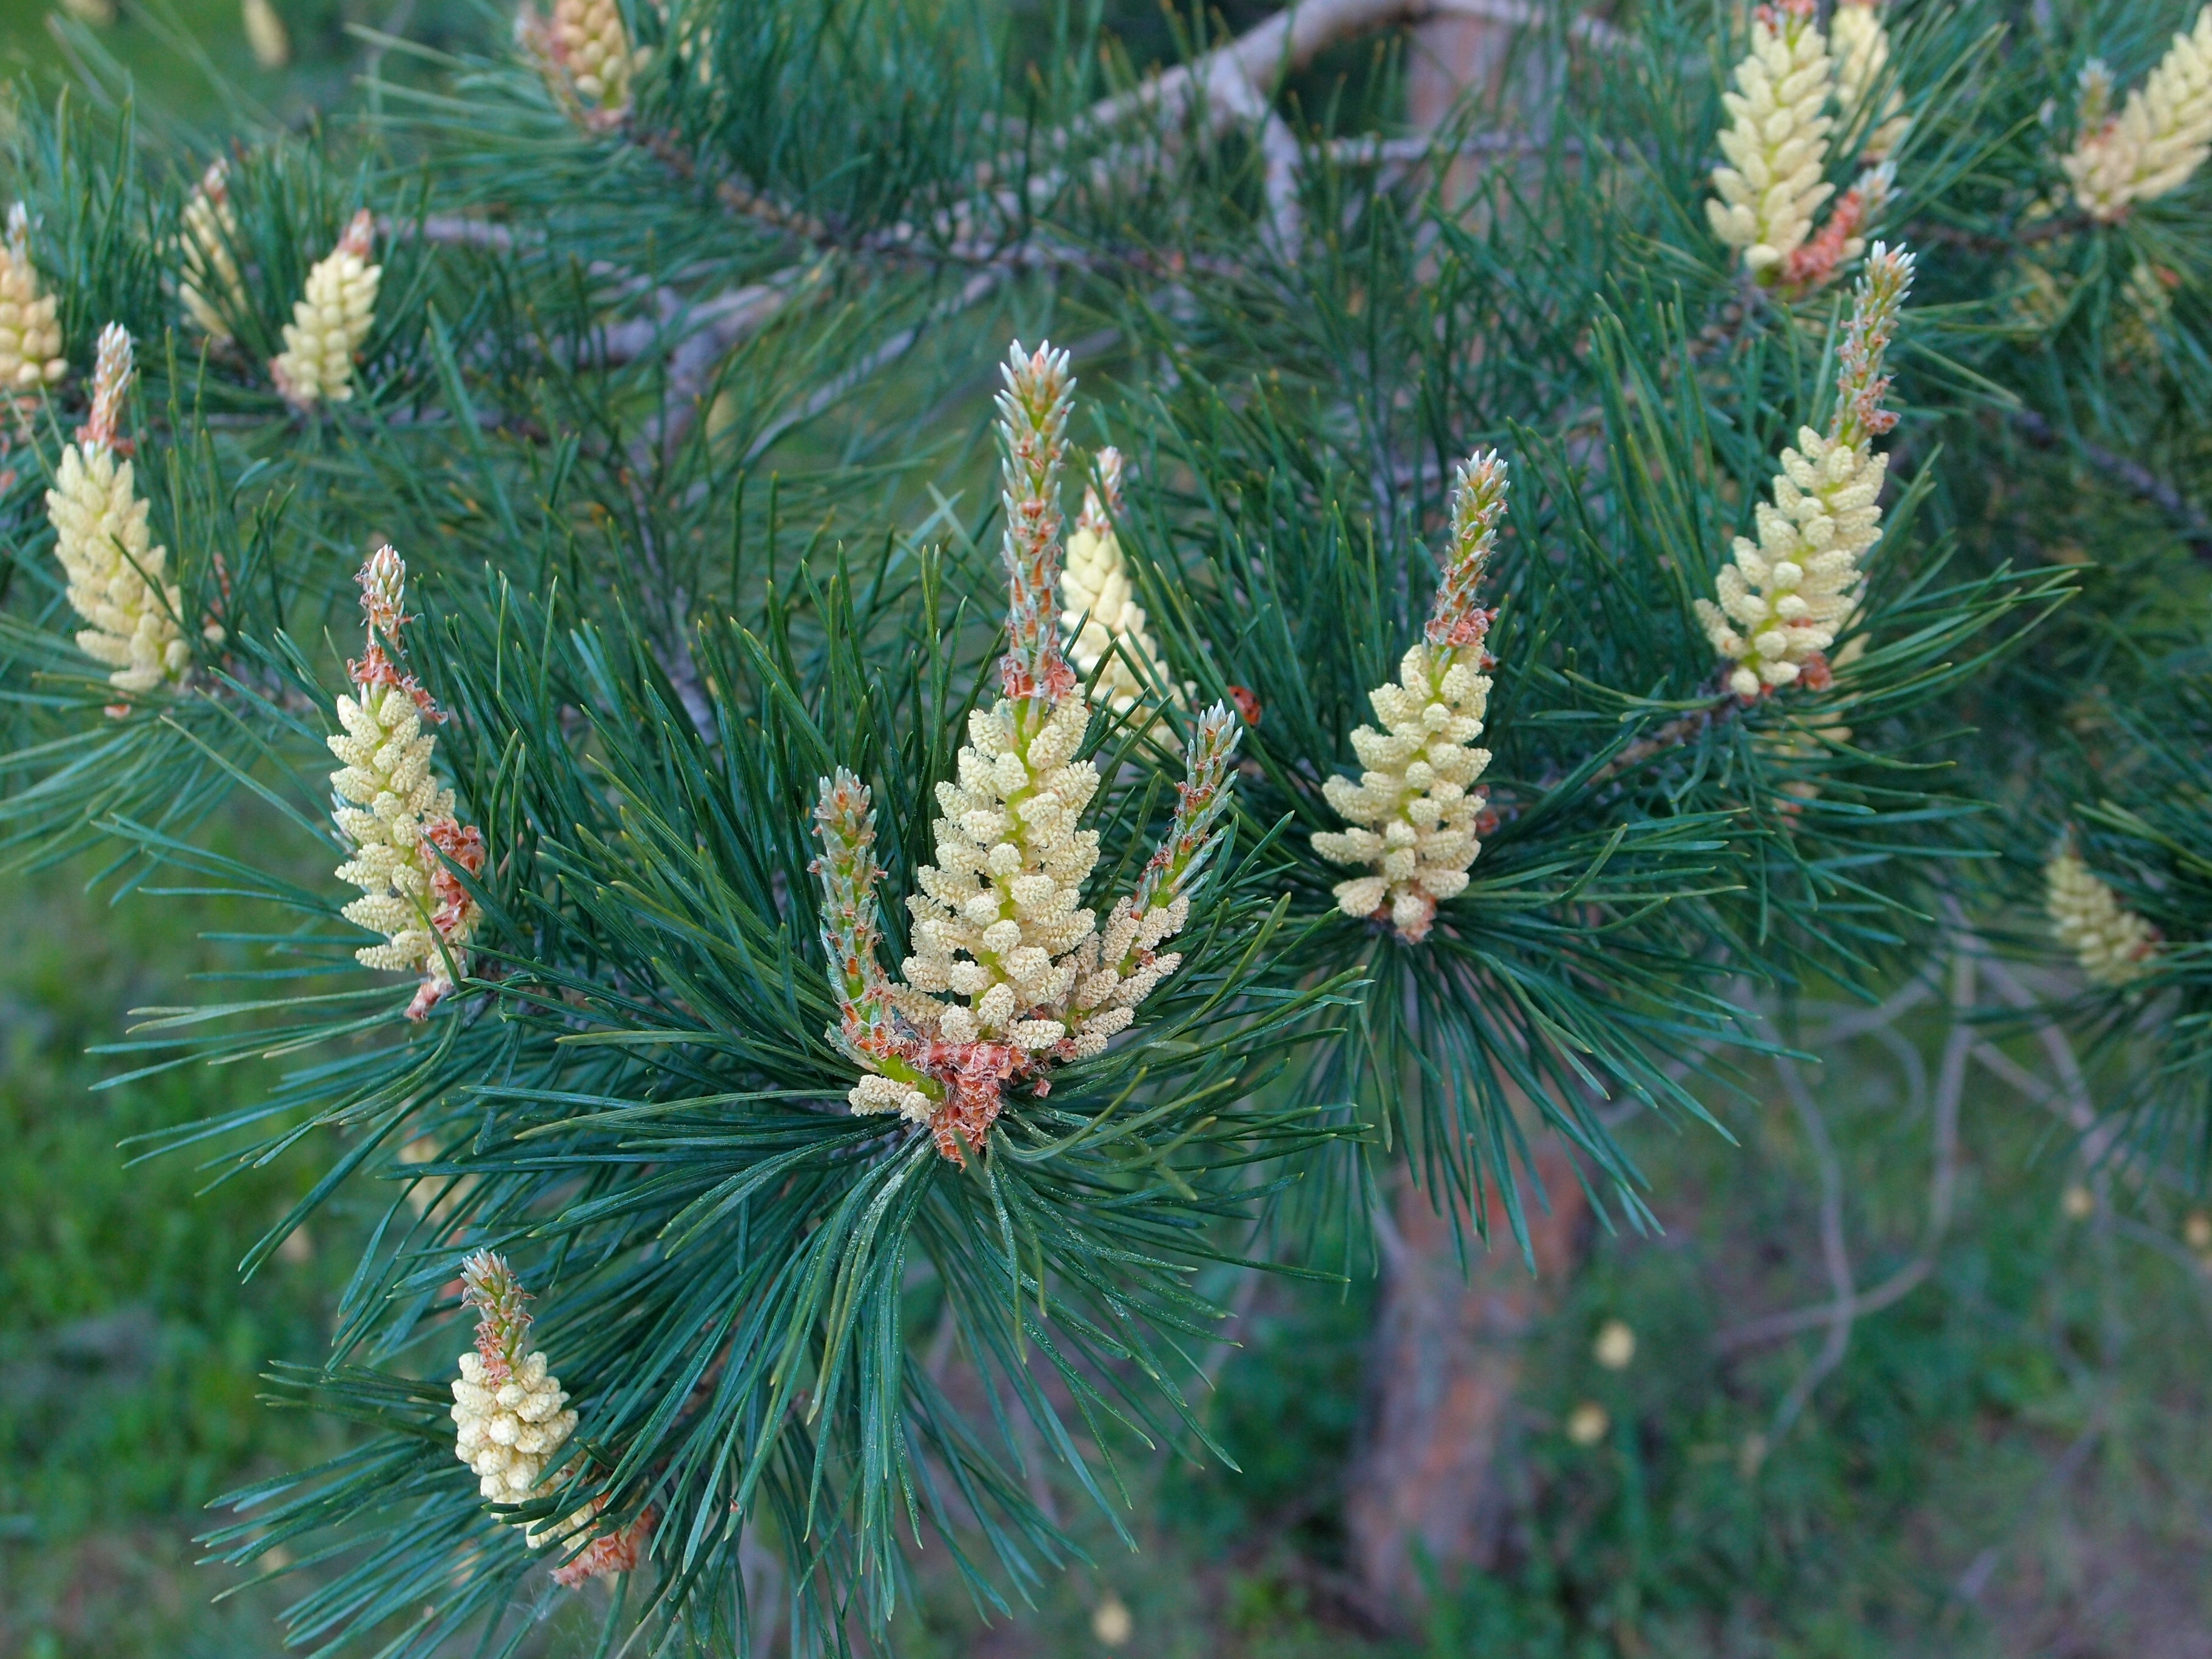
tree, branch, plant, flower, pine, evergreen, botany, fir, flora, twig, flowers, conifer, spruce, needles, larch, ecosystem, coniferous tree, flowering plant, torch lily, pine family, pine flowers, blooming pine, men's flowers, grass family, woody plant, temperate coniferous forest, land plant, conifer cone